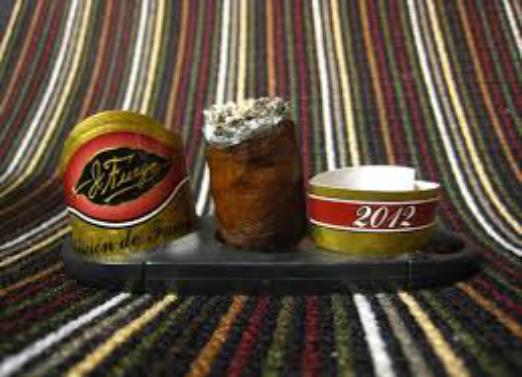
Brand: J Fuego
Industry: Necessities